Protein ZGRF1

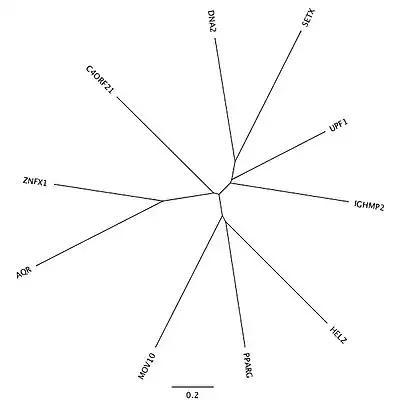
Unrooted phylogenetic tree of proteins that are paralogous to the helicase domain containing portion of c4orf21

Complete orthologs of the c4orf21 gene are found in mammalia. The helicase domain containing C-terminus portion of the gene is conserved across Eukarya.